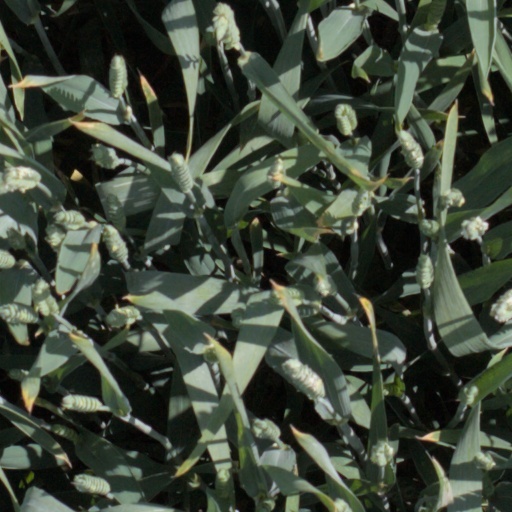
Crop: wheat